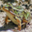
Label: frog